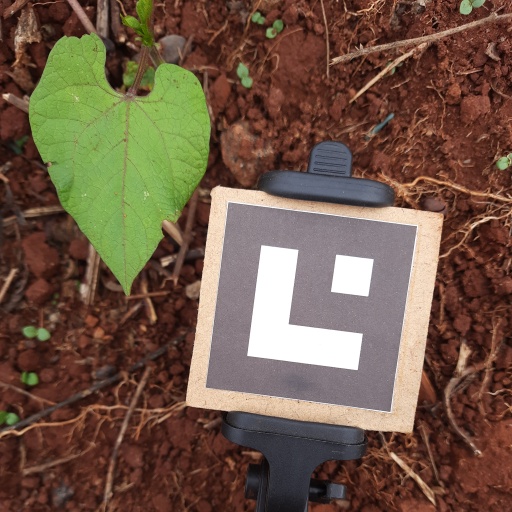
Observations: wavy surface, eating holes in the edge, with soild dust, under shade